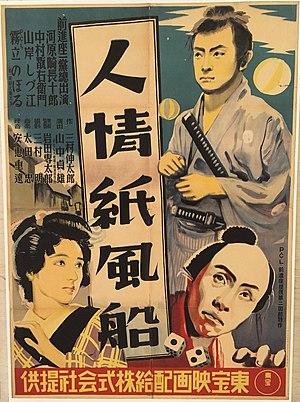
P.C.L. Eiga Seisaku-jo est une société de production de cinéma japonaise créée en 1933. En 1937, P.C.L. fusionne avec d'autres sociétés pour former la Tōhō.
Pauvres humains et ballons de papier est un film japonais réalisé en 1937 par Sadao Yamanaka. Il s'agit du dernier film conservé de Sadao Yamanaka, et est considéré comme son chef-d'œuvre.